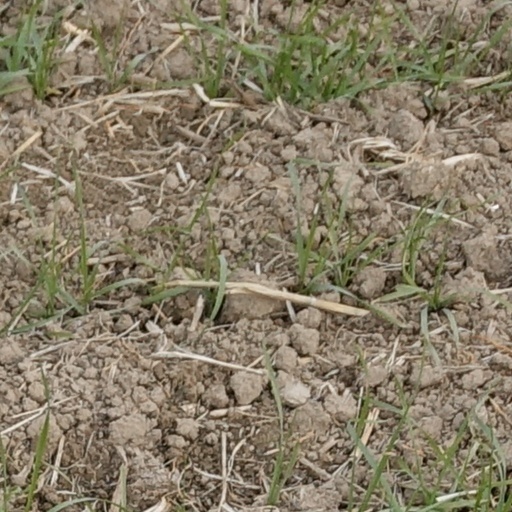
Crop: wheat